Comrades (1928 film)

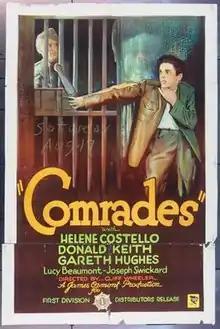
Theatrical release poster

Comrades is a 1928 American silent drama film directed by Cliff Wheeler and starring Donald Keith, Helene Costello, and Gareth Hughes.